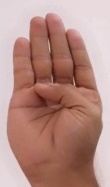
ASL sign: B